Compressed-air vehicle

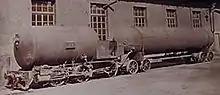
Gotthardbahnpneumatic locomotive with attached pressure container

Compressed air has been used since the 19th century to power mine locomotives and trams in cities such as Paris (via a central, city-level, compressed air energy distribution system), and was previously the basis of naval torpedo propulsion.